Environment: real
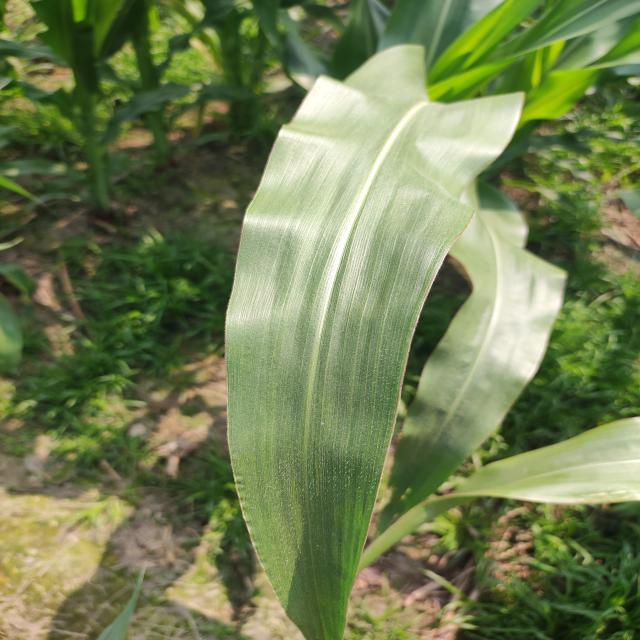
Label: healthy